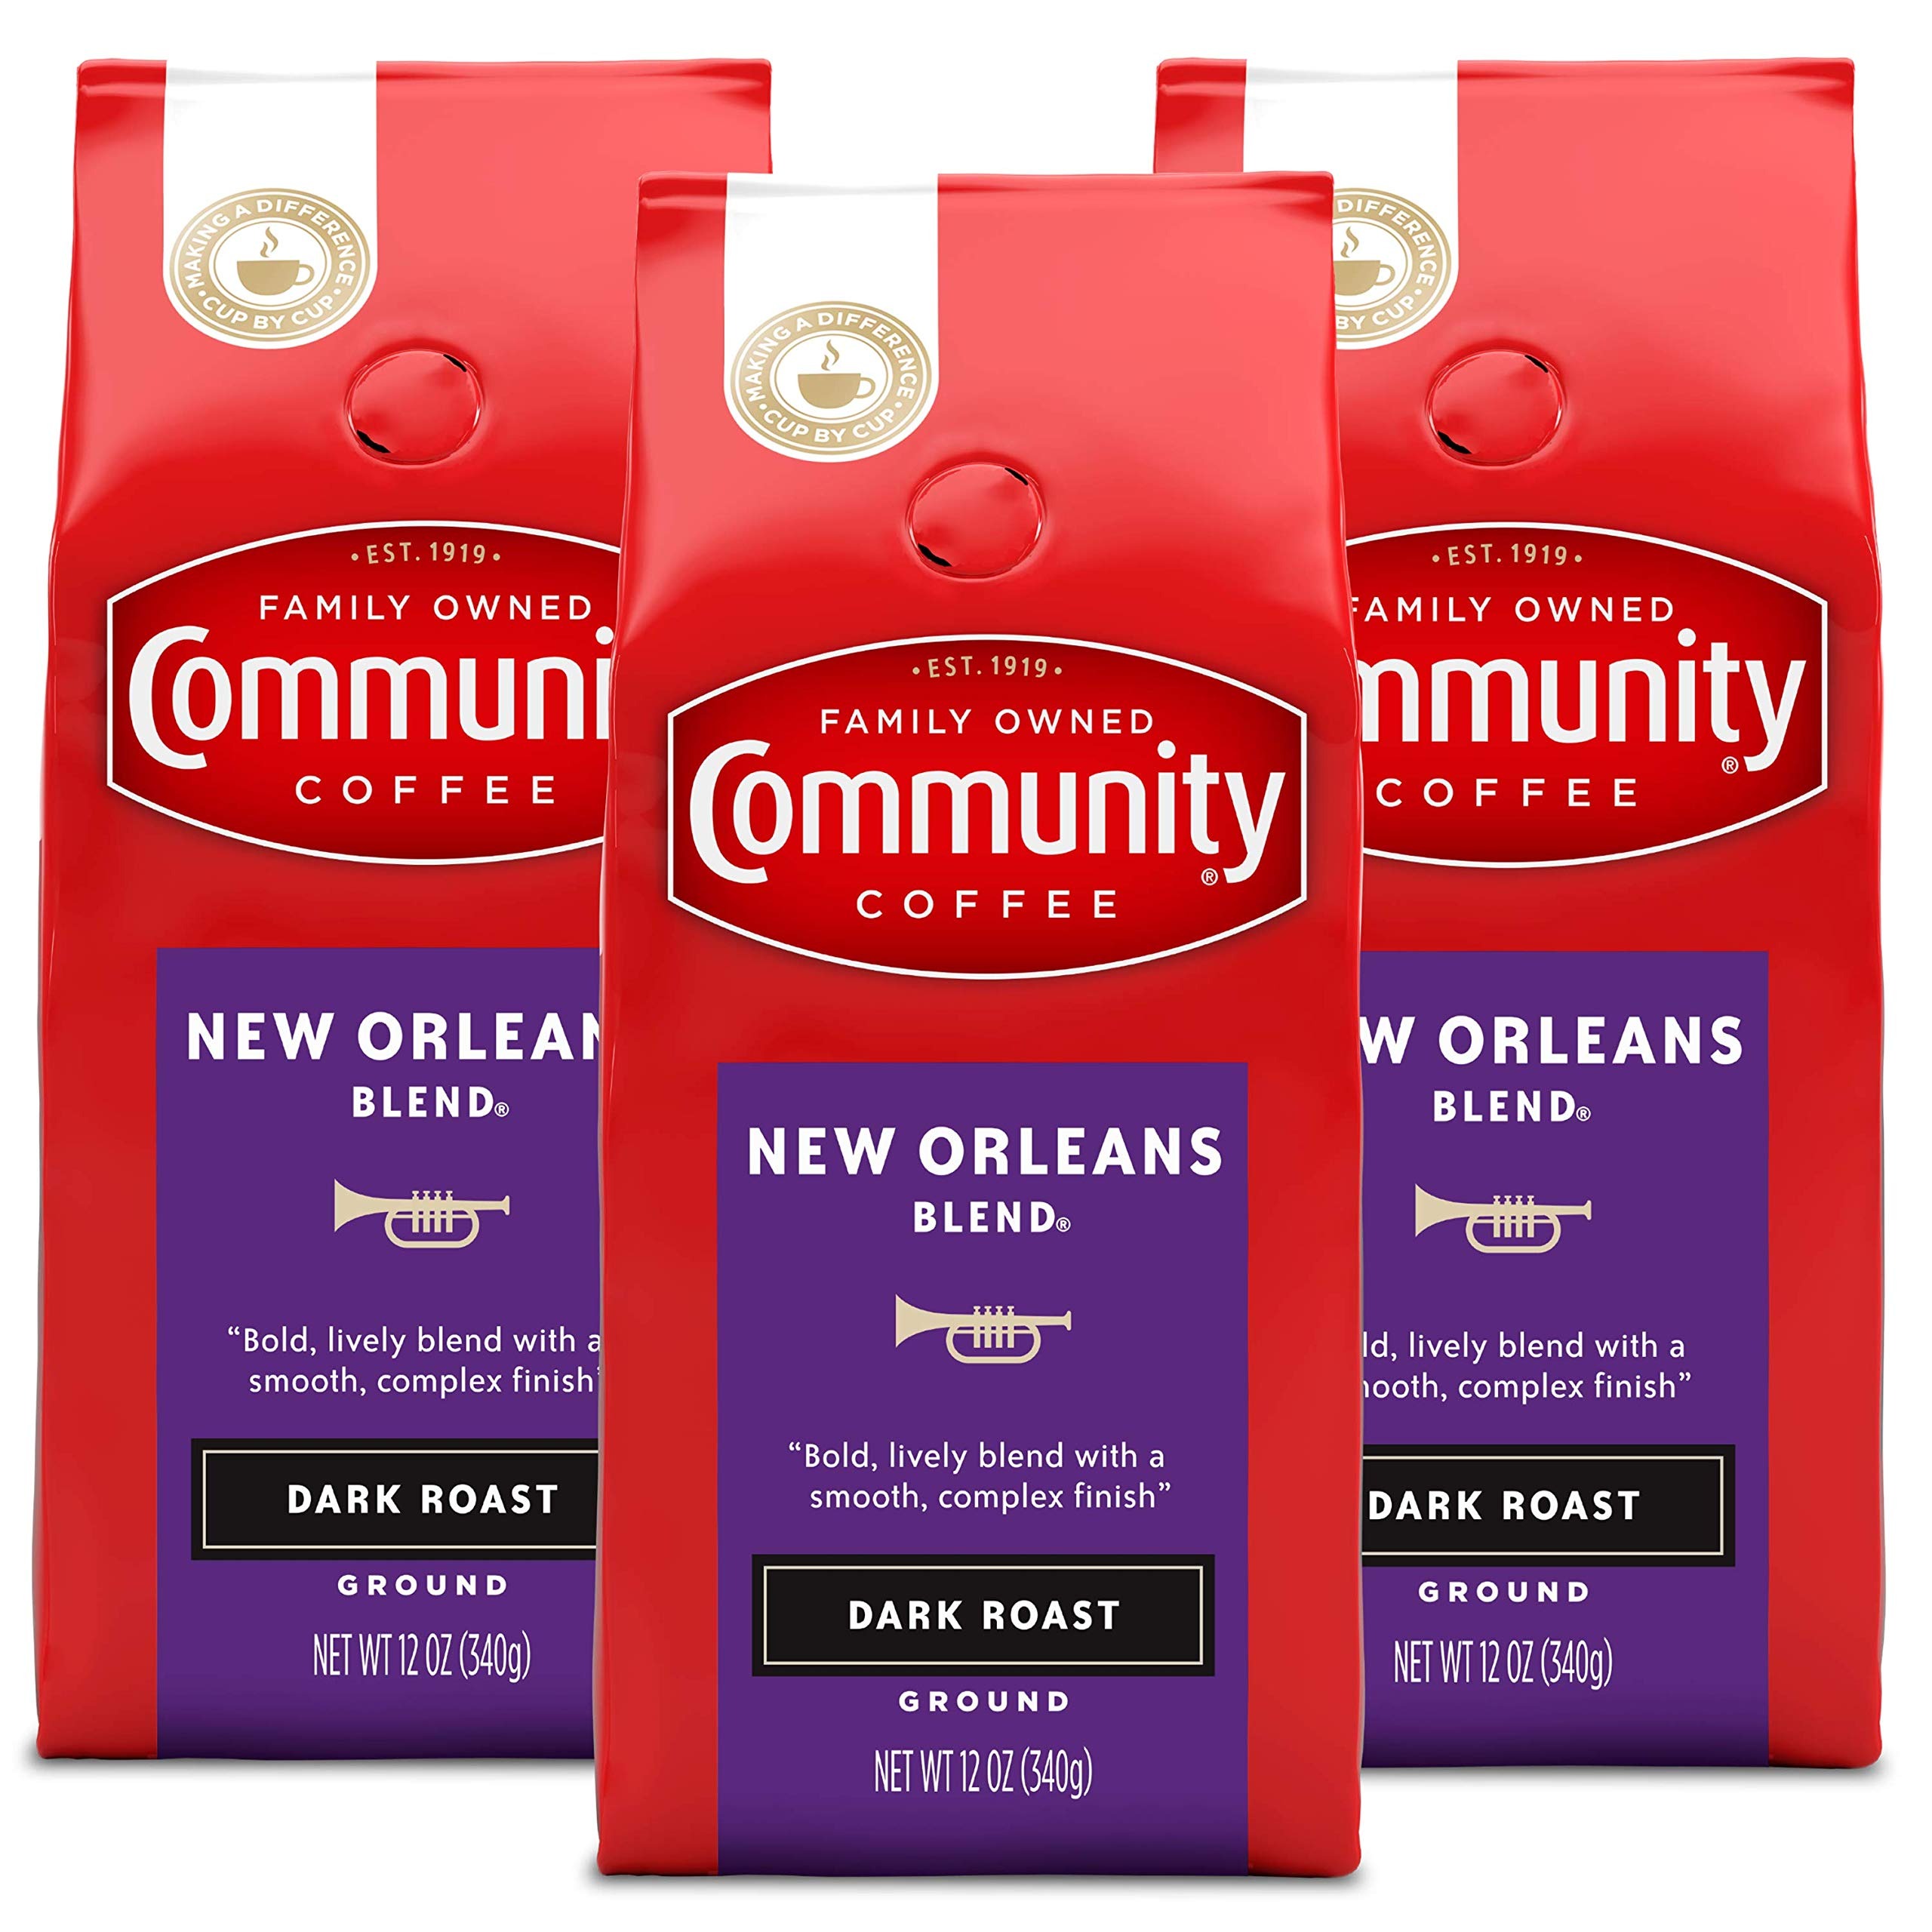
Item Name: Community Coffee New Orleans Blend 36 Ounces, Special Dark Roast Ground Coffee, 12 Ounce Bag (Pack of 3)
Bullet Point 1: New Orleans Blend Coffee: Experience the lively and bold flavors of New Orleans; This blend balances bright flavor notes in a heavy, bold body; It's rich and complex just like the city
Bullet Point 2: Ground Beans: We take high quality 100% Arabica beans, roast and grind them to perfection; Our ground coffee is constantly watched, brewed and tasted by our experts for rich, flavorful coffee
Bullet Point 3: Community Is Everything: From using responsibly-sourced coffee beans to programs that support military service members, local schools and more, Community Coffee gives back to our partners and local communities in every way we can
Bullet Point 4: How You Like It: Ground to perfection to brew as drip coffee, pour over or use in your French press; Plenty of options for every taste including hot, iced or cold brew coffee
Bullet Point 5: Quality Assured: All of our coffee beans go through a rigorous scoring system for body, balance, flavor and aroma; Only then can they be considered fit to bear the Community Coffee name
Value: 36.0
Unit: Ounce

Price: 9.19